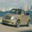
Label: automobile